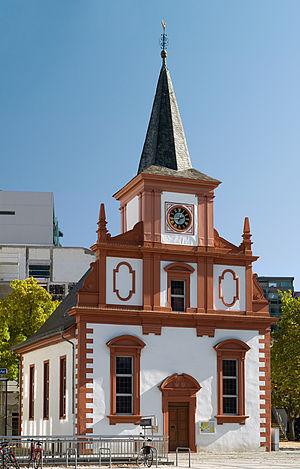
L'église française réformée d'Offenbach-sur-le-Main est une église réformée située au centre de la ville, près de la City Tower, qui fut construite dans les années 1717-1718.